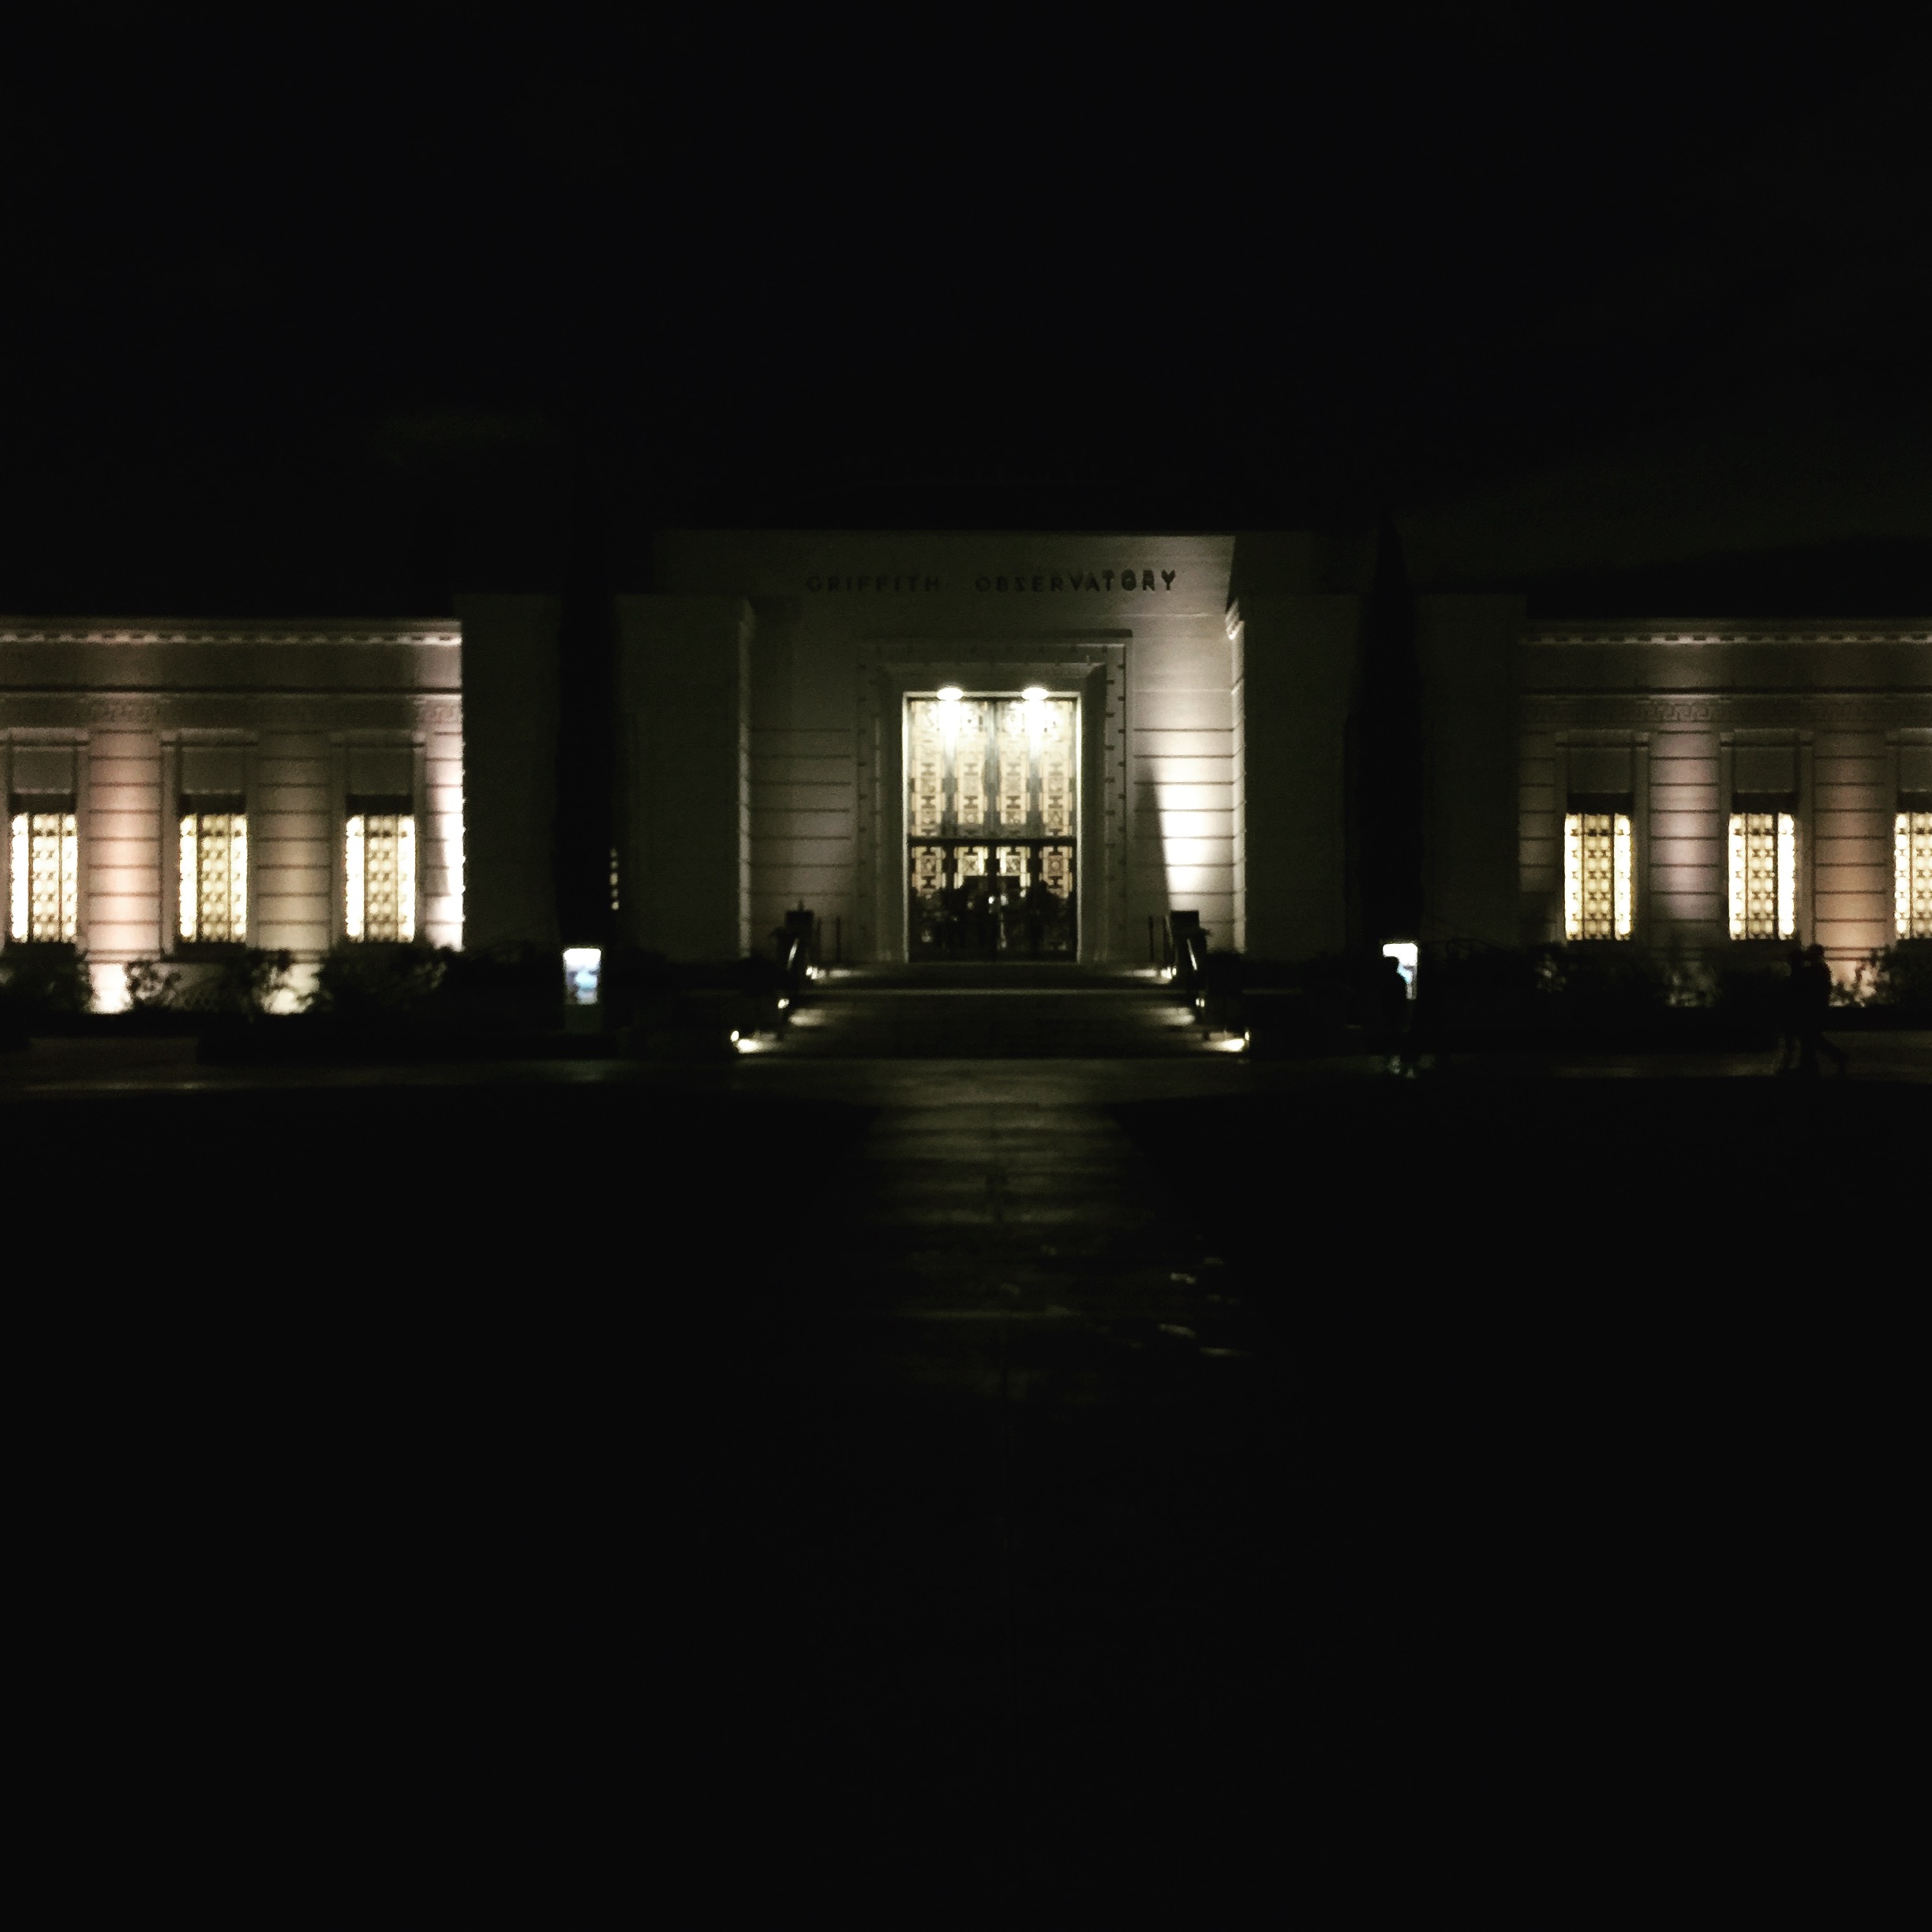
light, night, reflection, darkness, lighting, shape